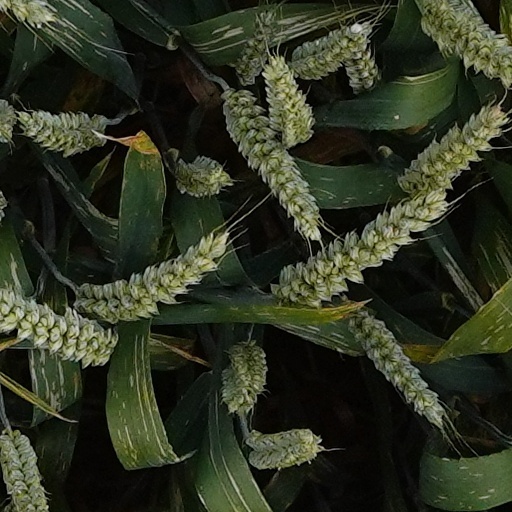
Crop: wheat